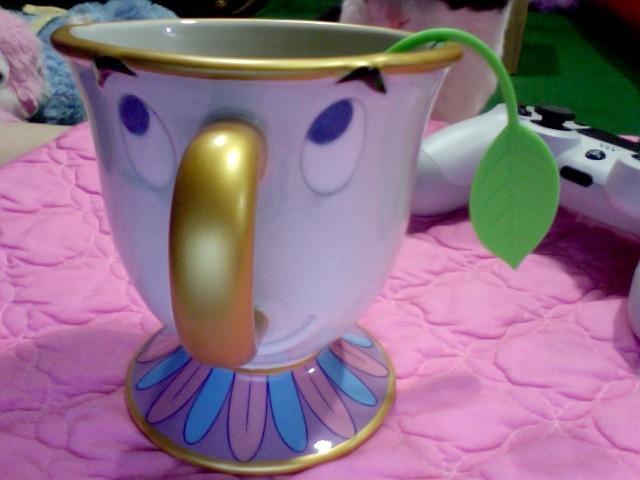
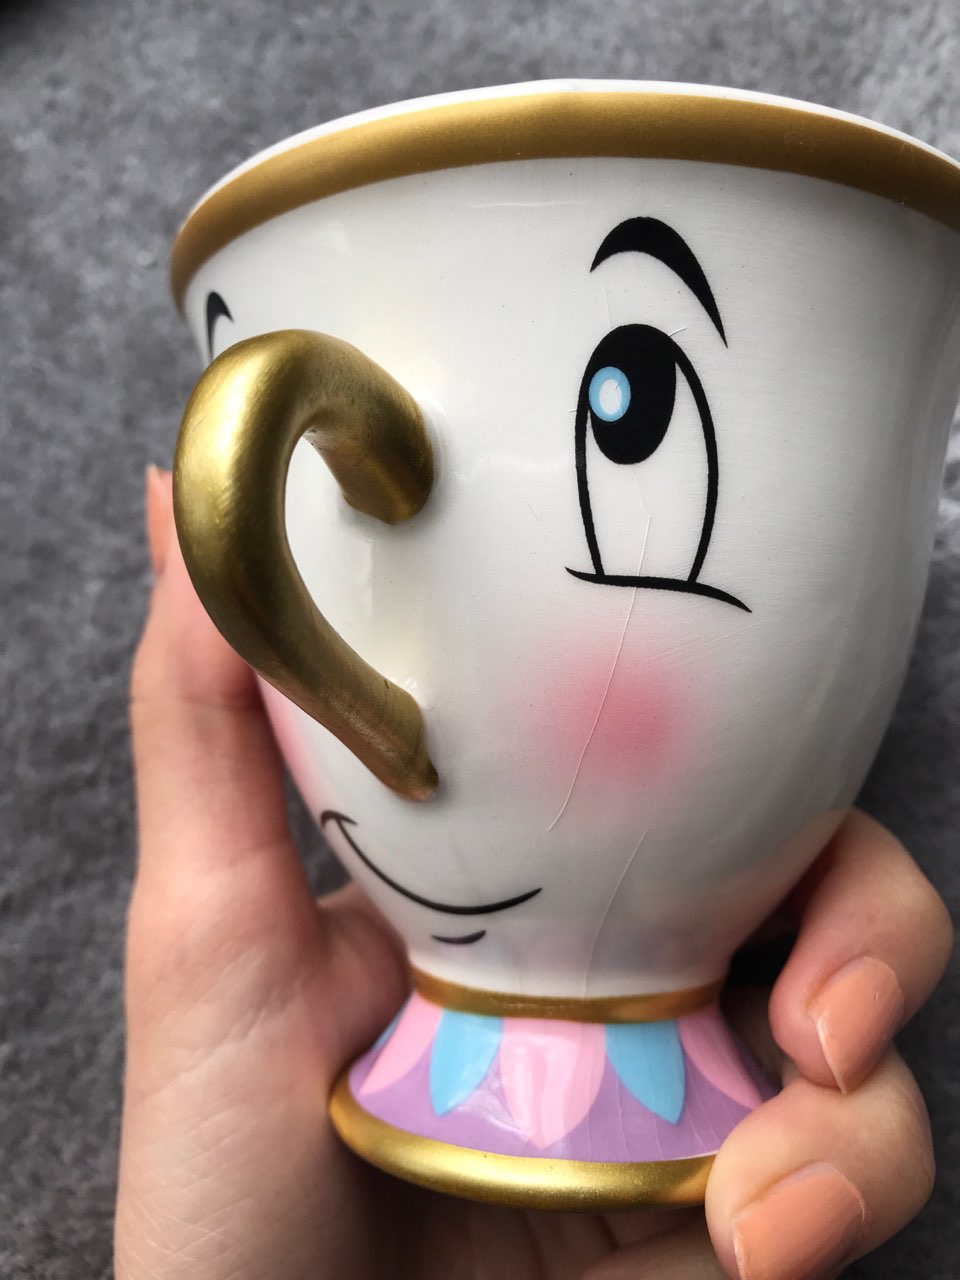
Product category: items_mug
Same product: no